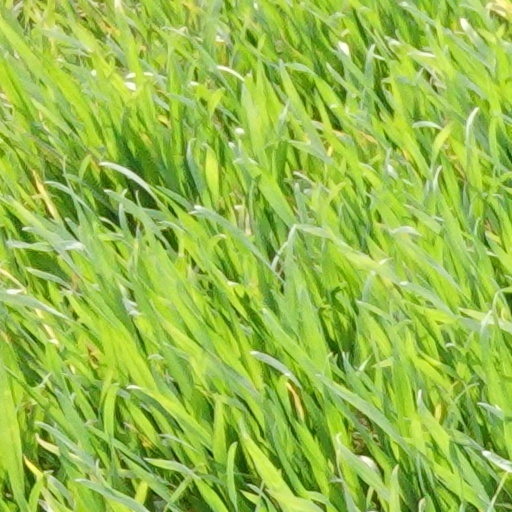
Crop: wheat